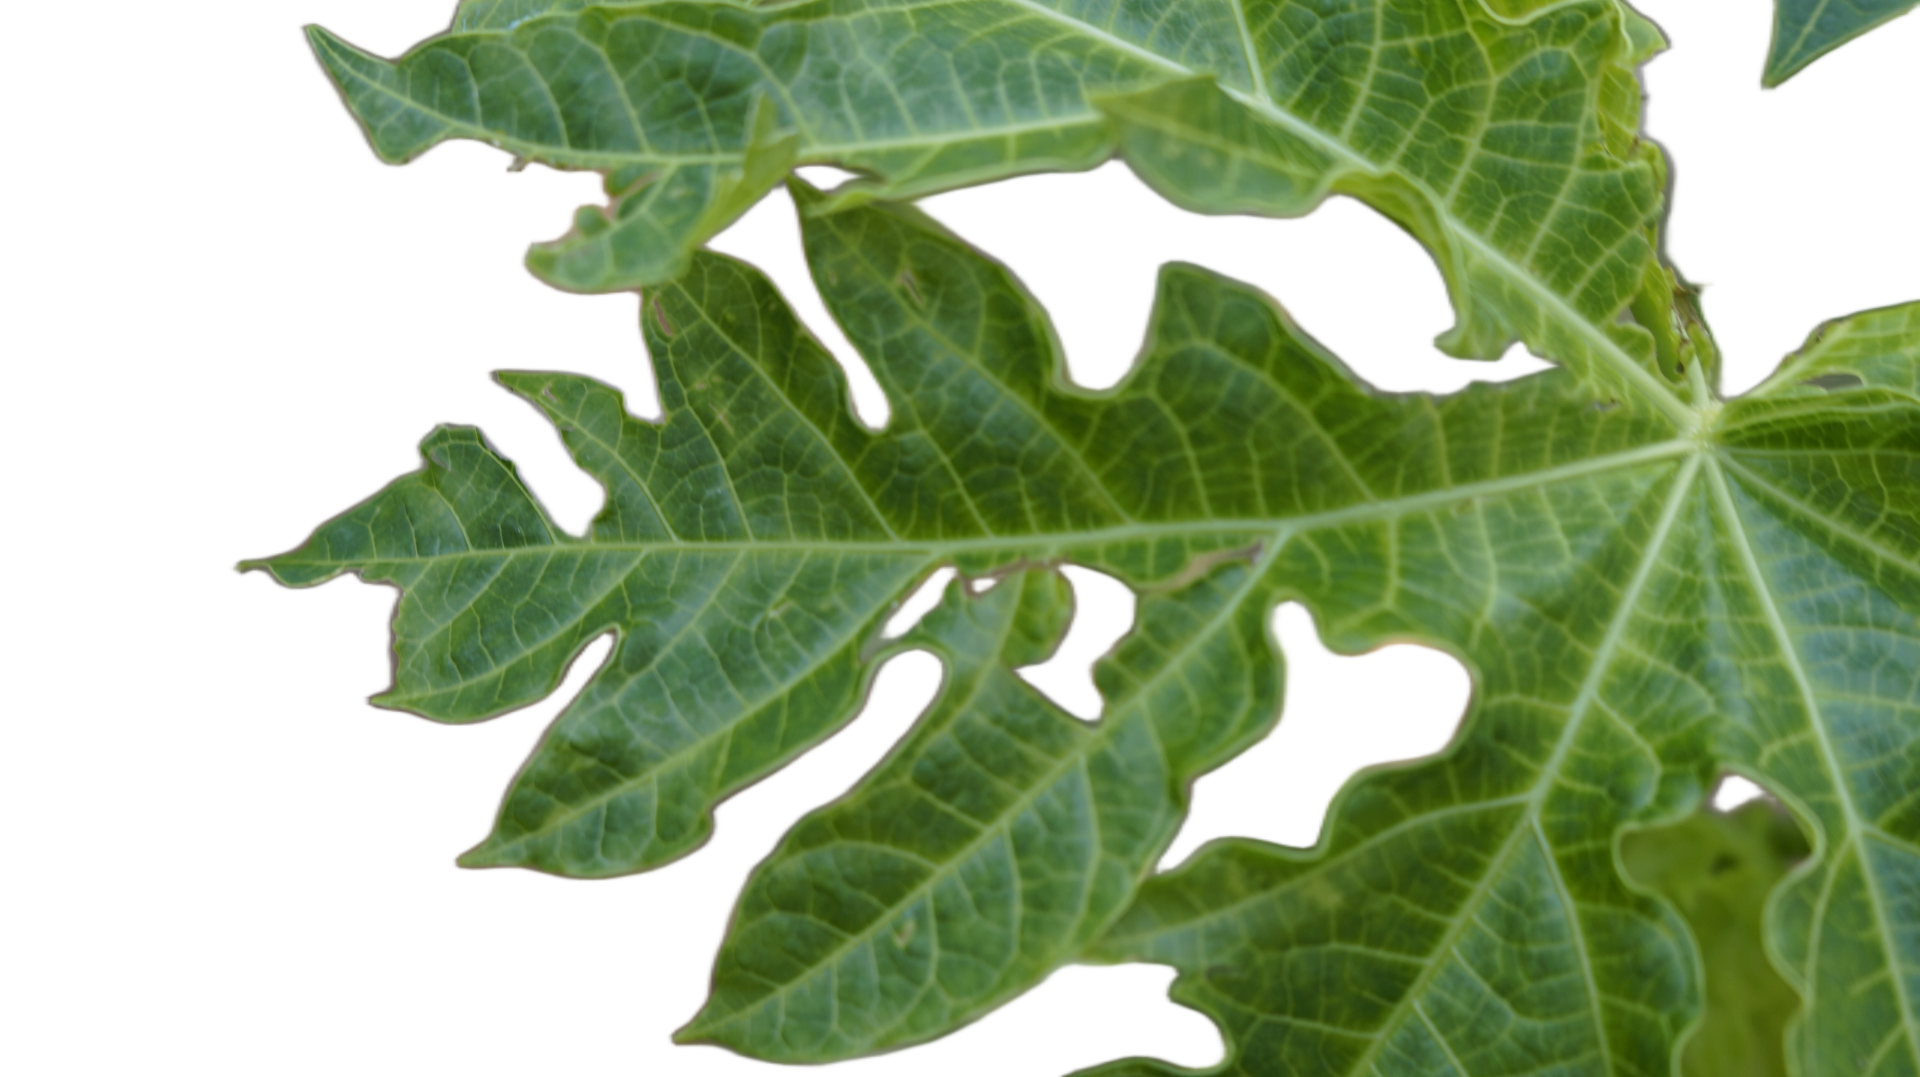
Crop: Papaya
Label: Curled_Yellow_Spot